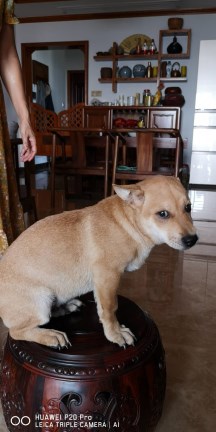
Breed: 1043-n000001-Shiba_Dog